Marija Lucija Stupica

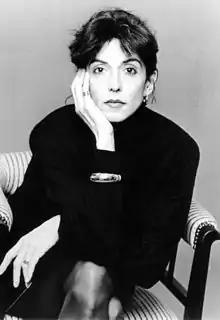

Marija Lucija Stupica (13 December 1950 – 28 May 2002) was a Slovene children's book illustrator.